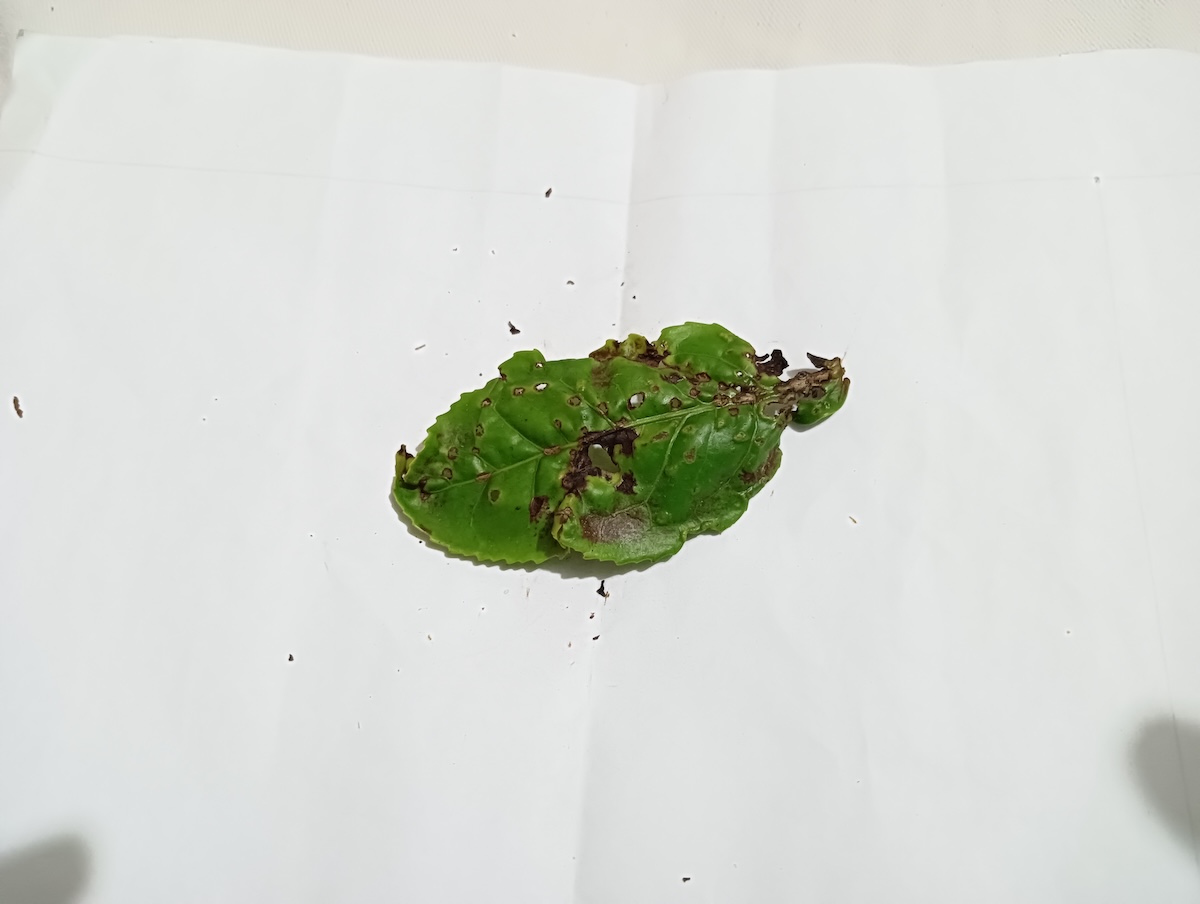
Label: Green mirid bug